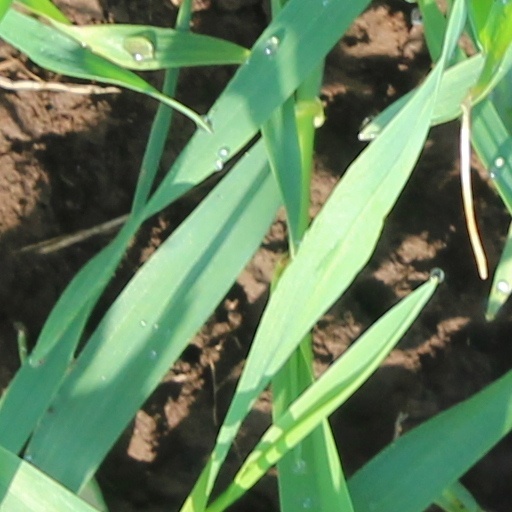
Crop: wheat